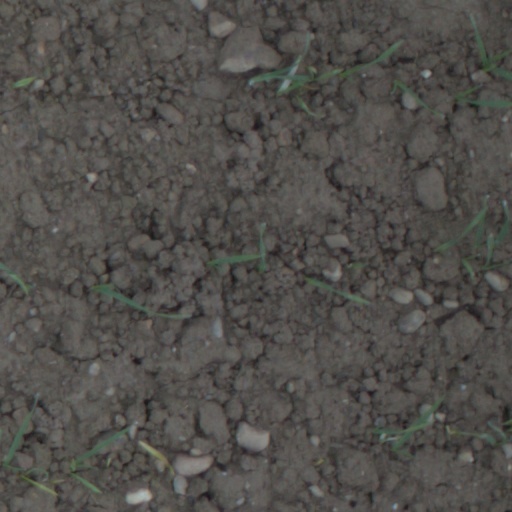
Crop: wheat